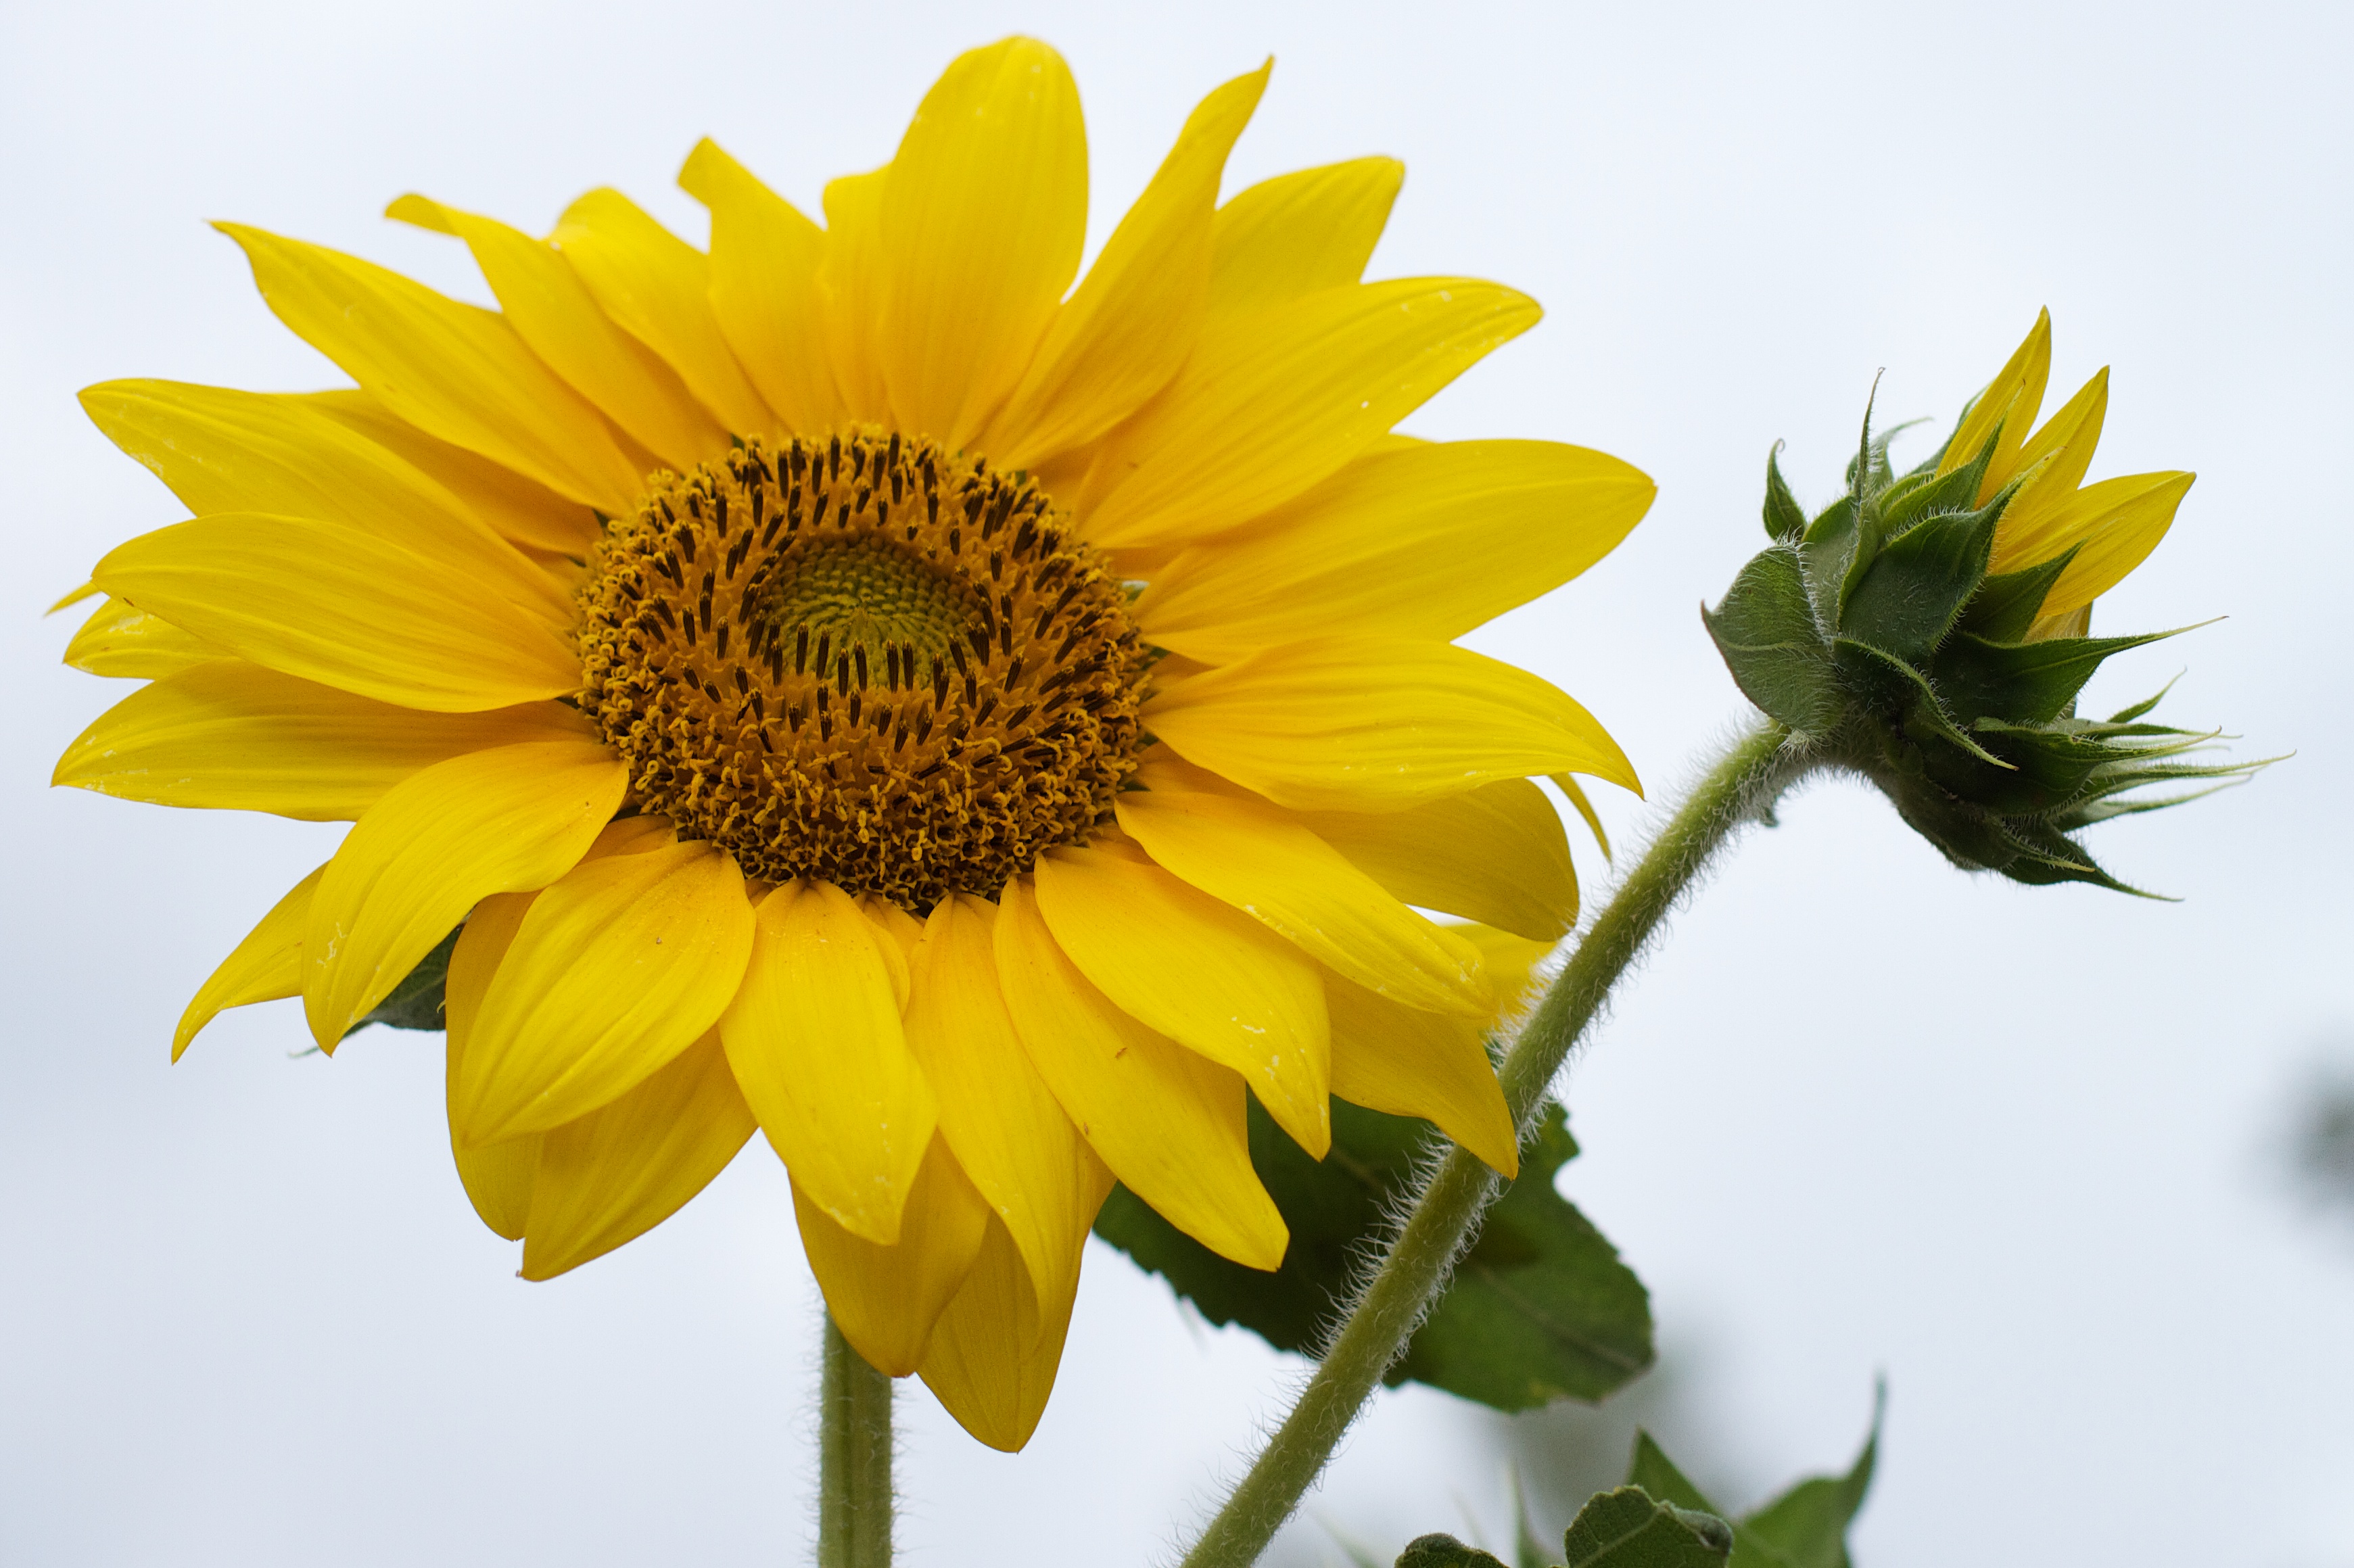
plant, field, flower, petal, botany, yellow, flora, sunflower, seedforward, macro photography, flowering plant, daisy family, asterales, sunflower seed, plant stem, land plant